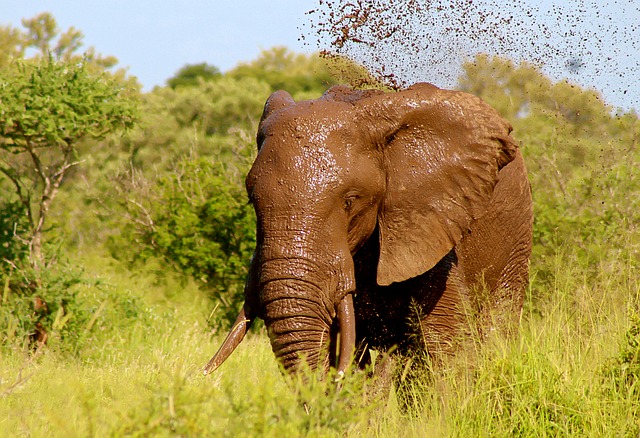
Label: elefante